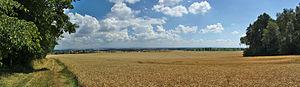
Prostějov est une ville de la région d'Olomouc, en Tchéquie, et le chef-lieu du district de Prostějov. Sa population s'élevait à 43 798 habitants en 2018.